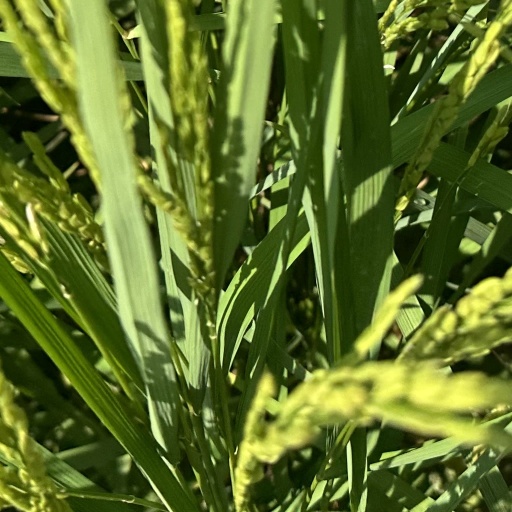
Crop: rice